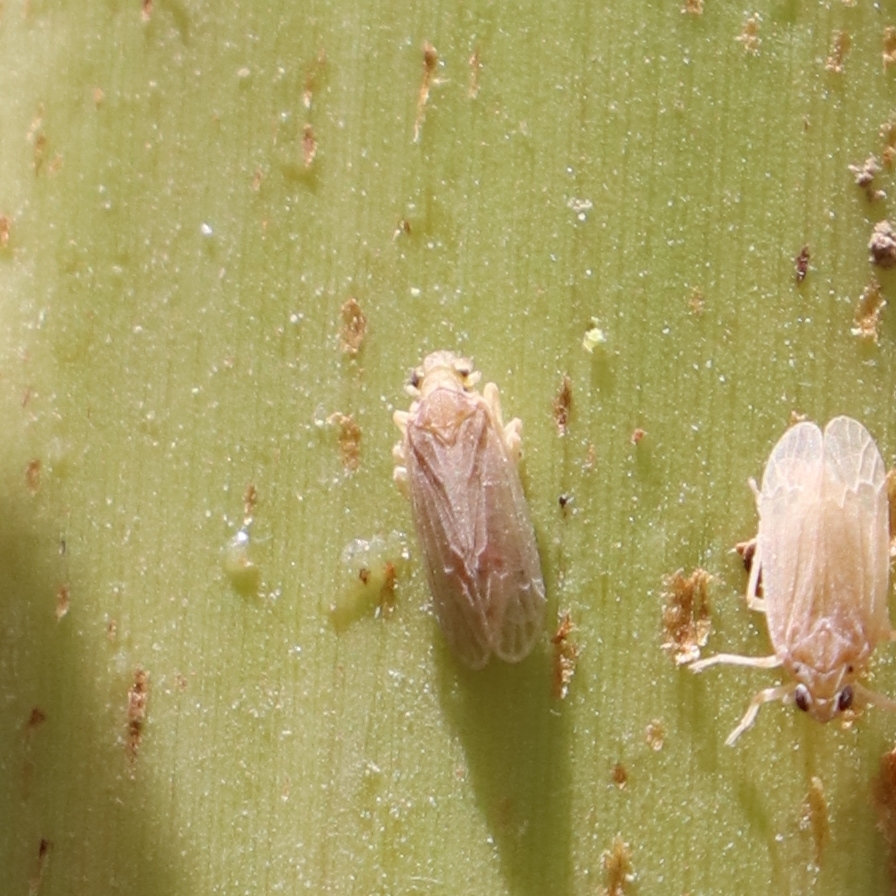
Label: Bug